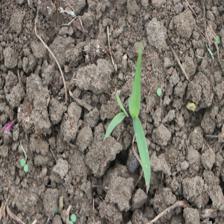
Label: Sorghum